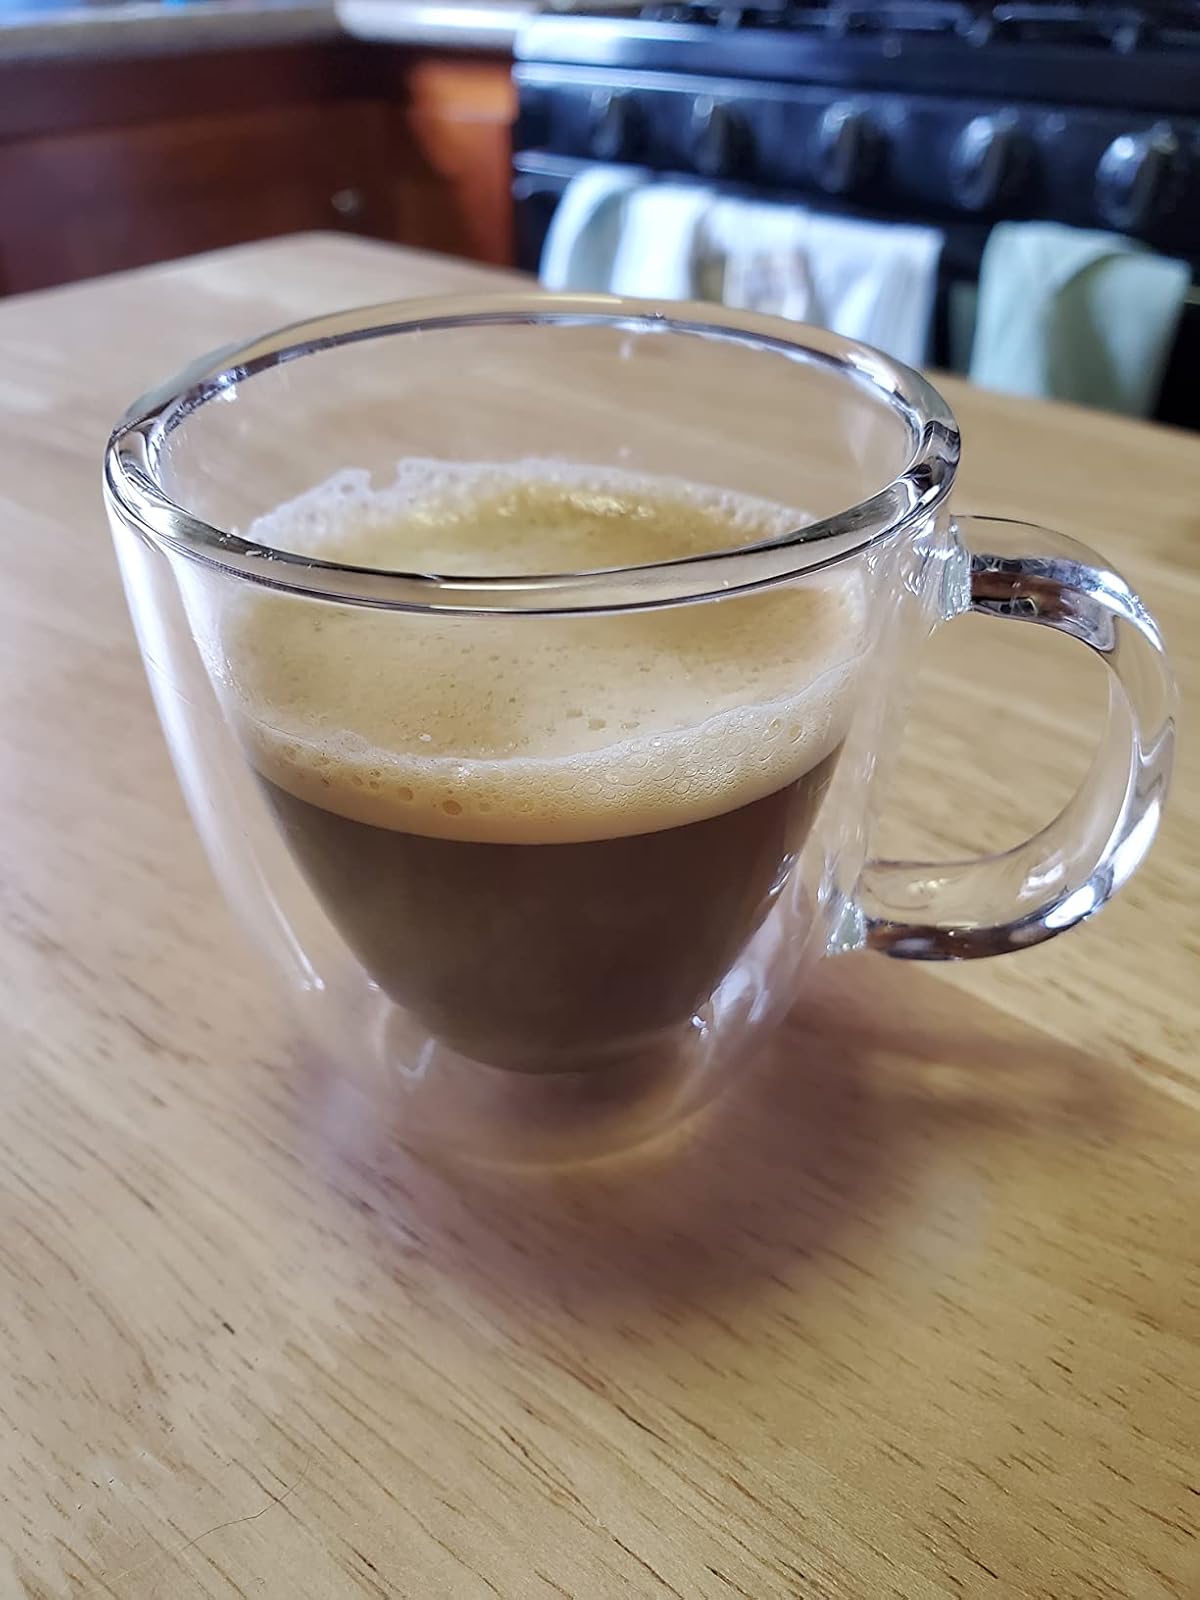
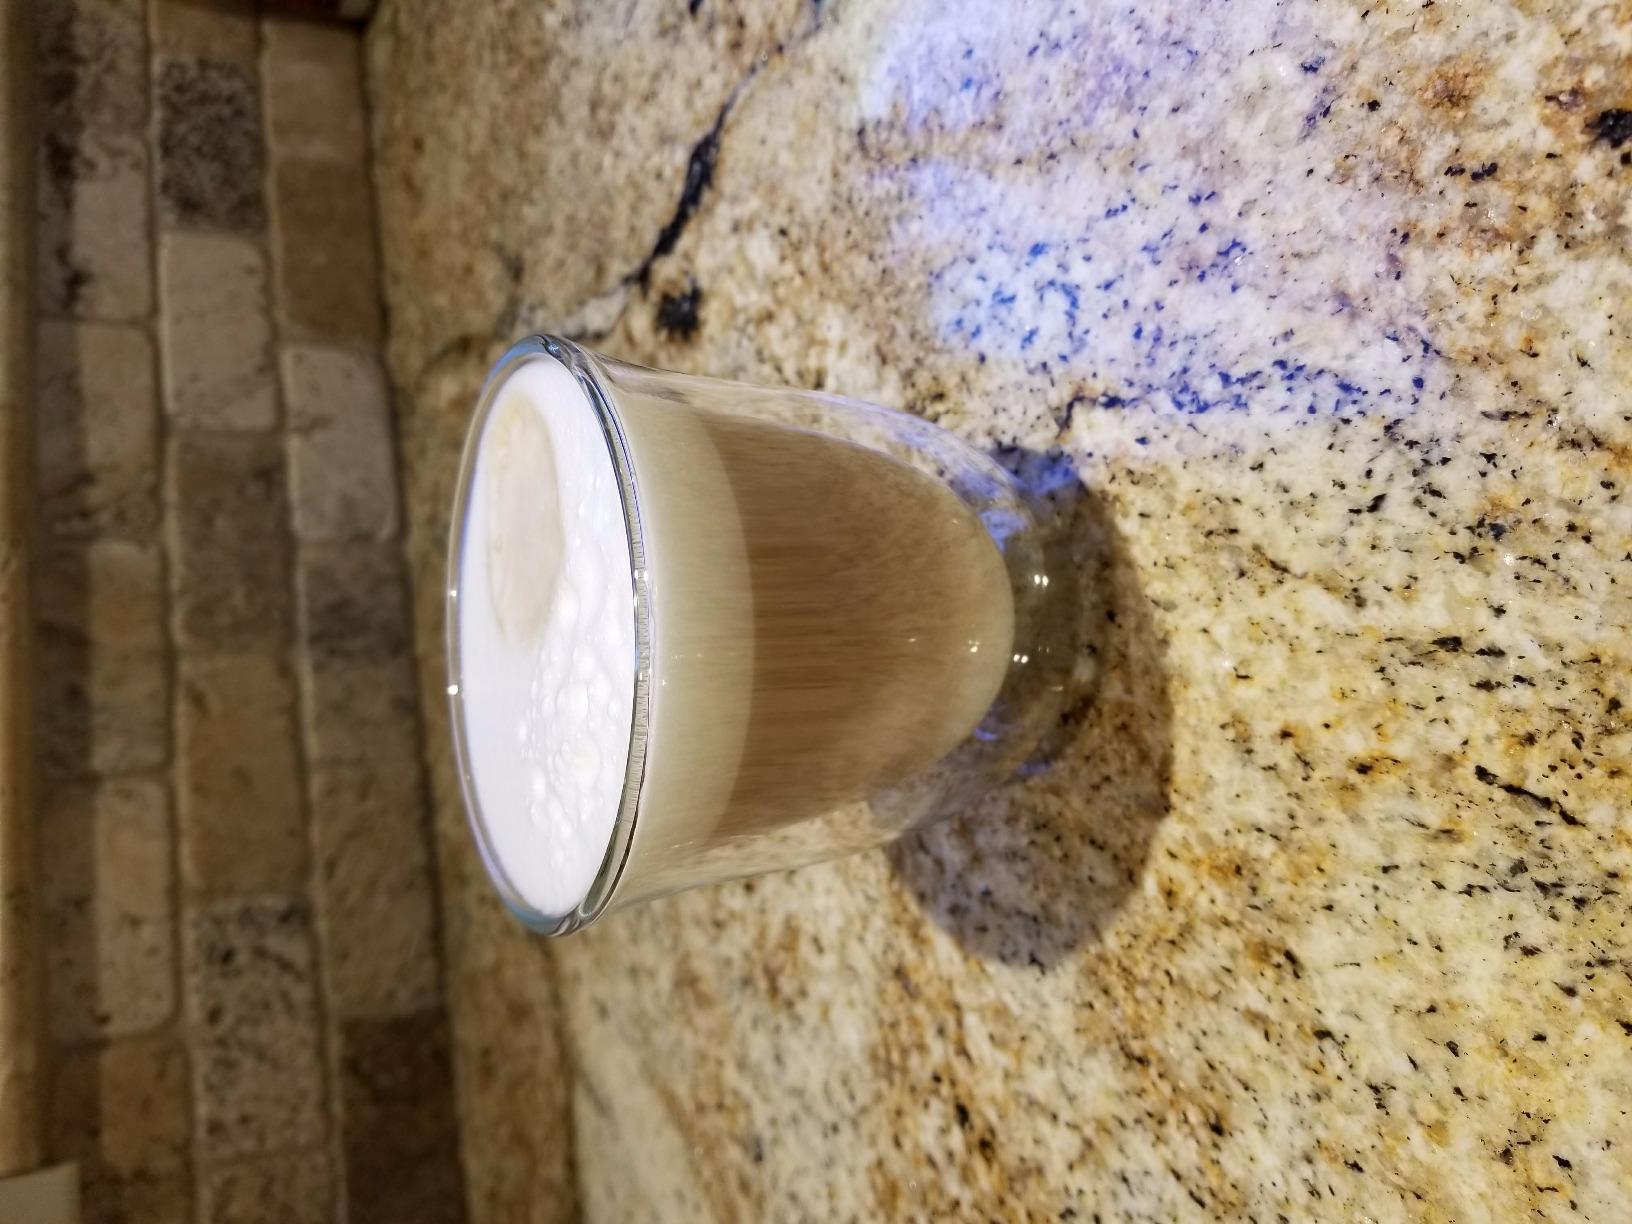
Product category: items_mug
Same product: no